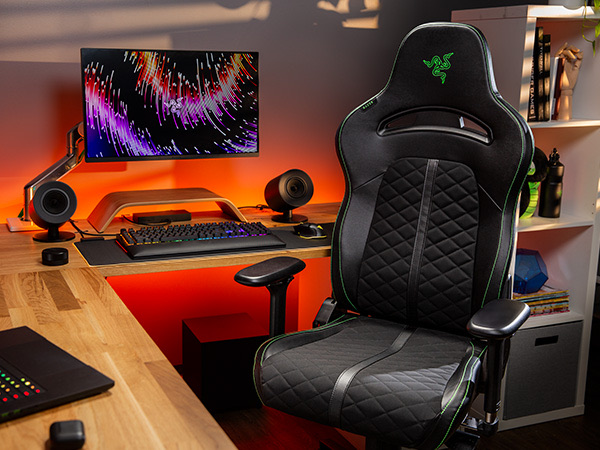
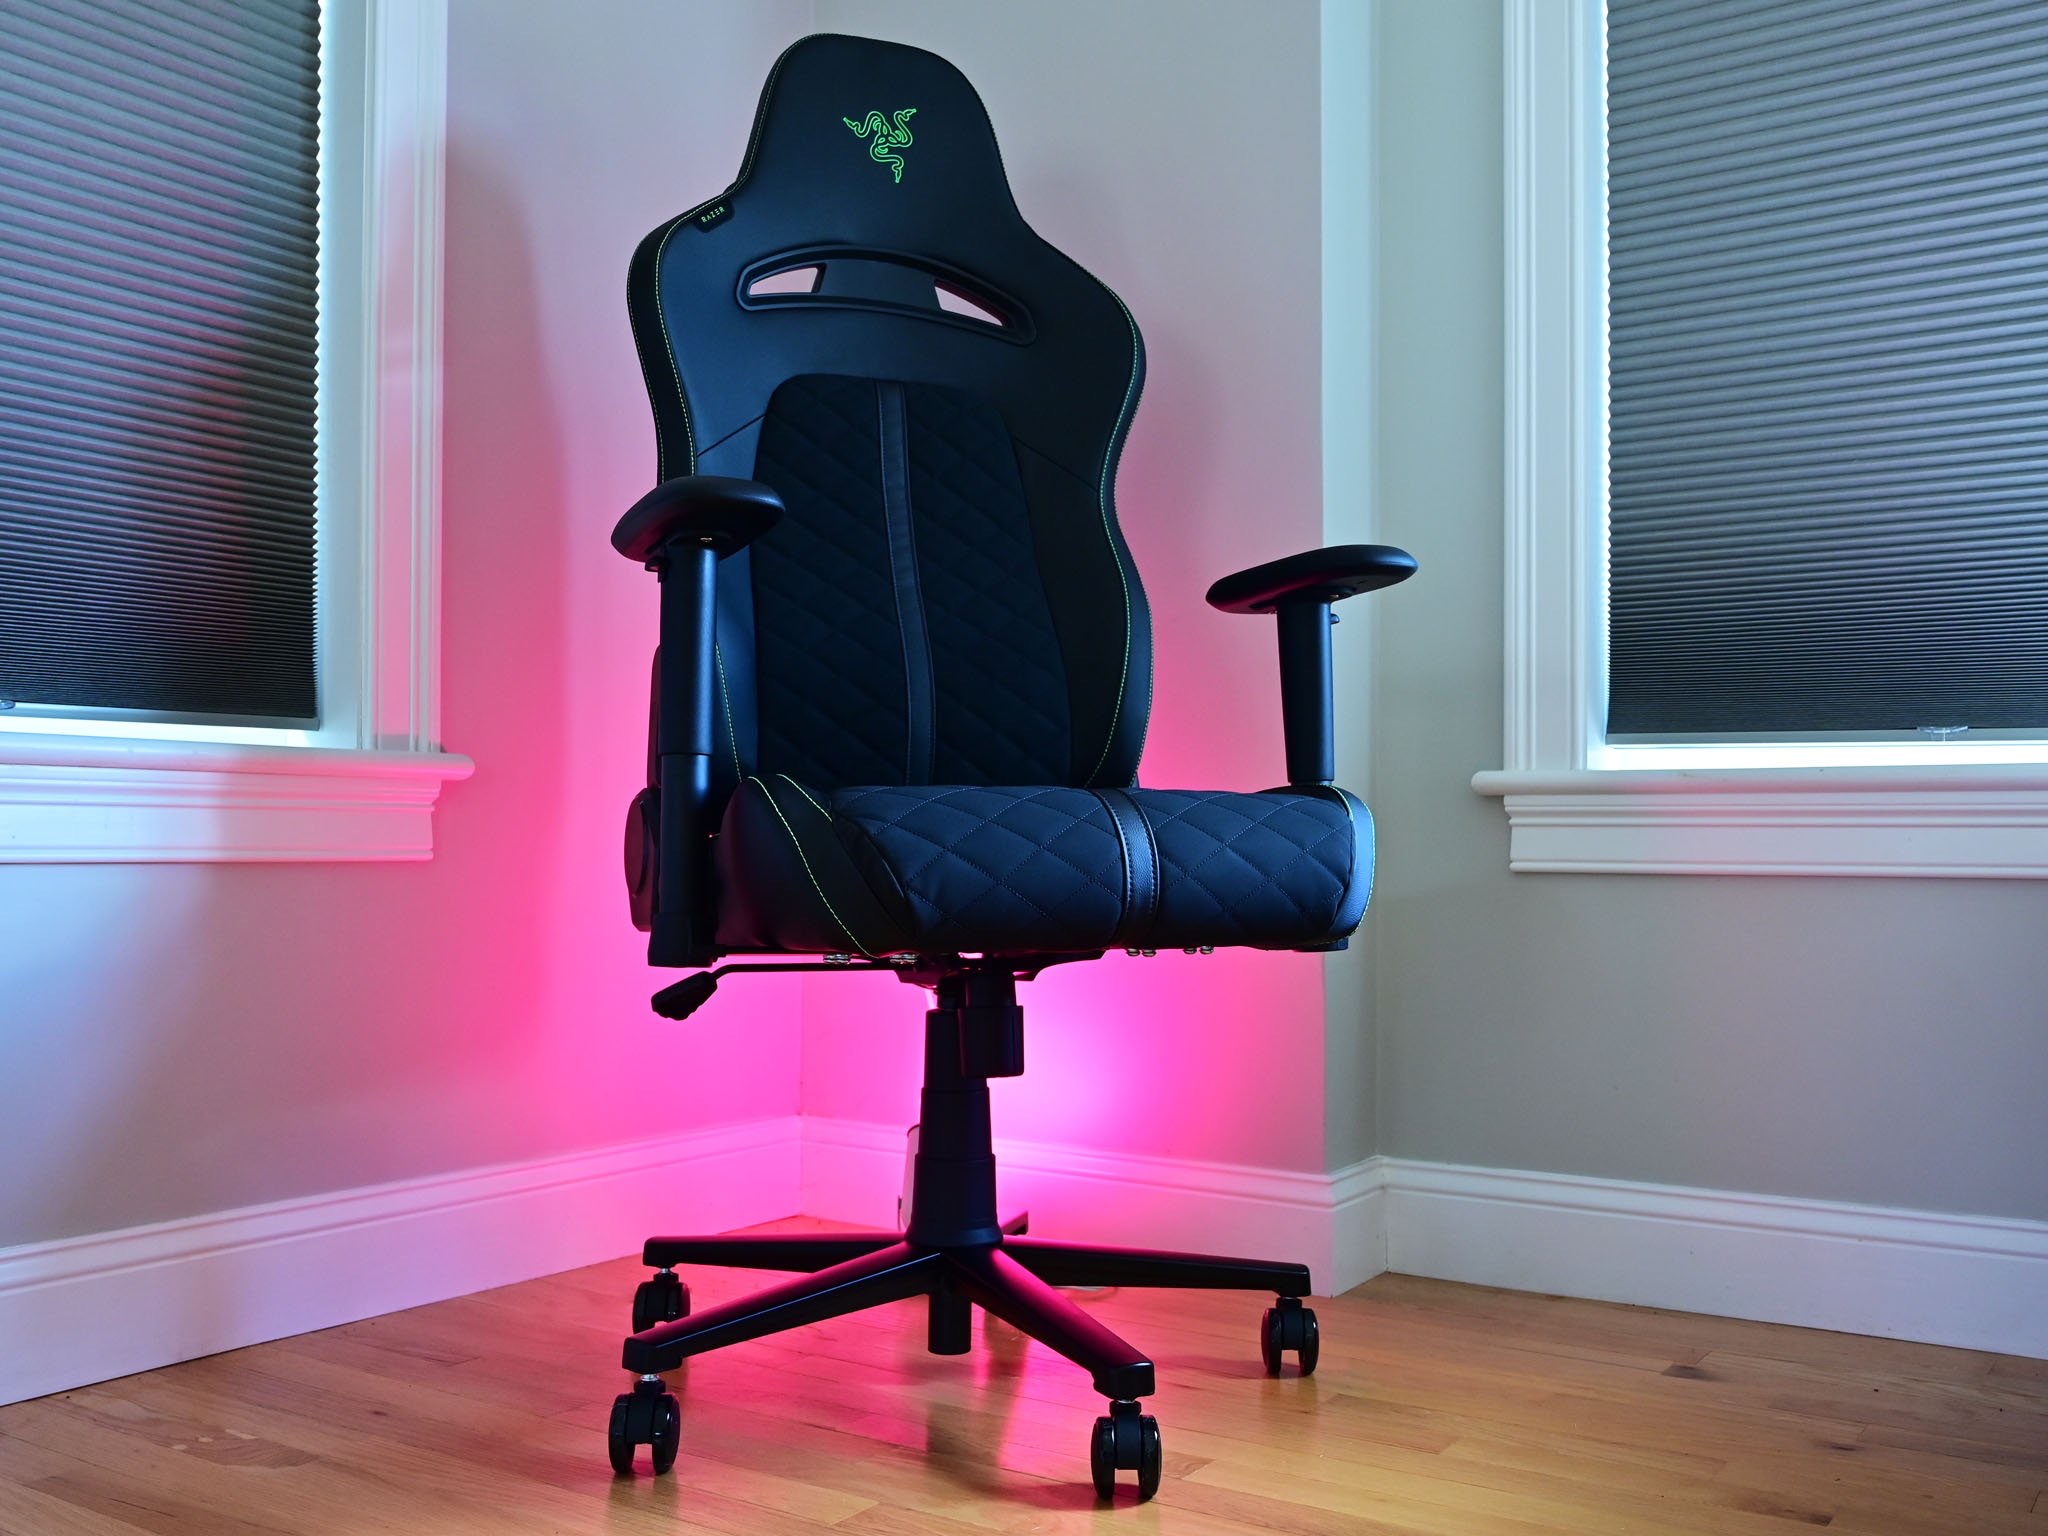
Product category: items_chair
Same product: yes